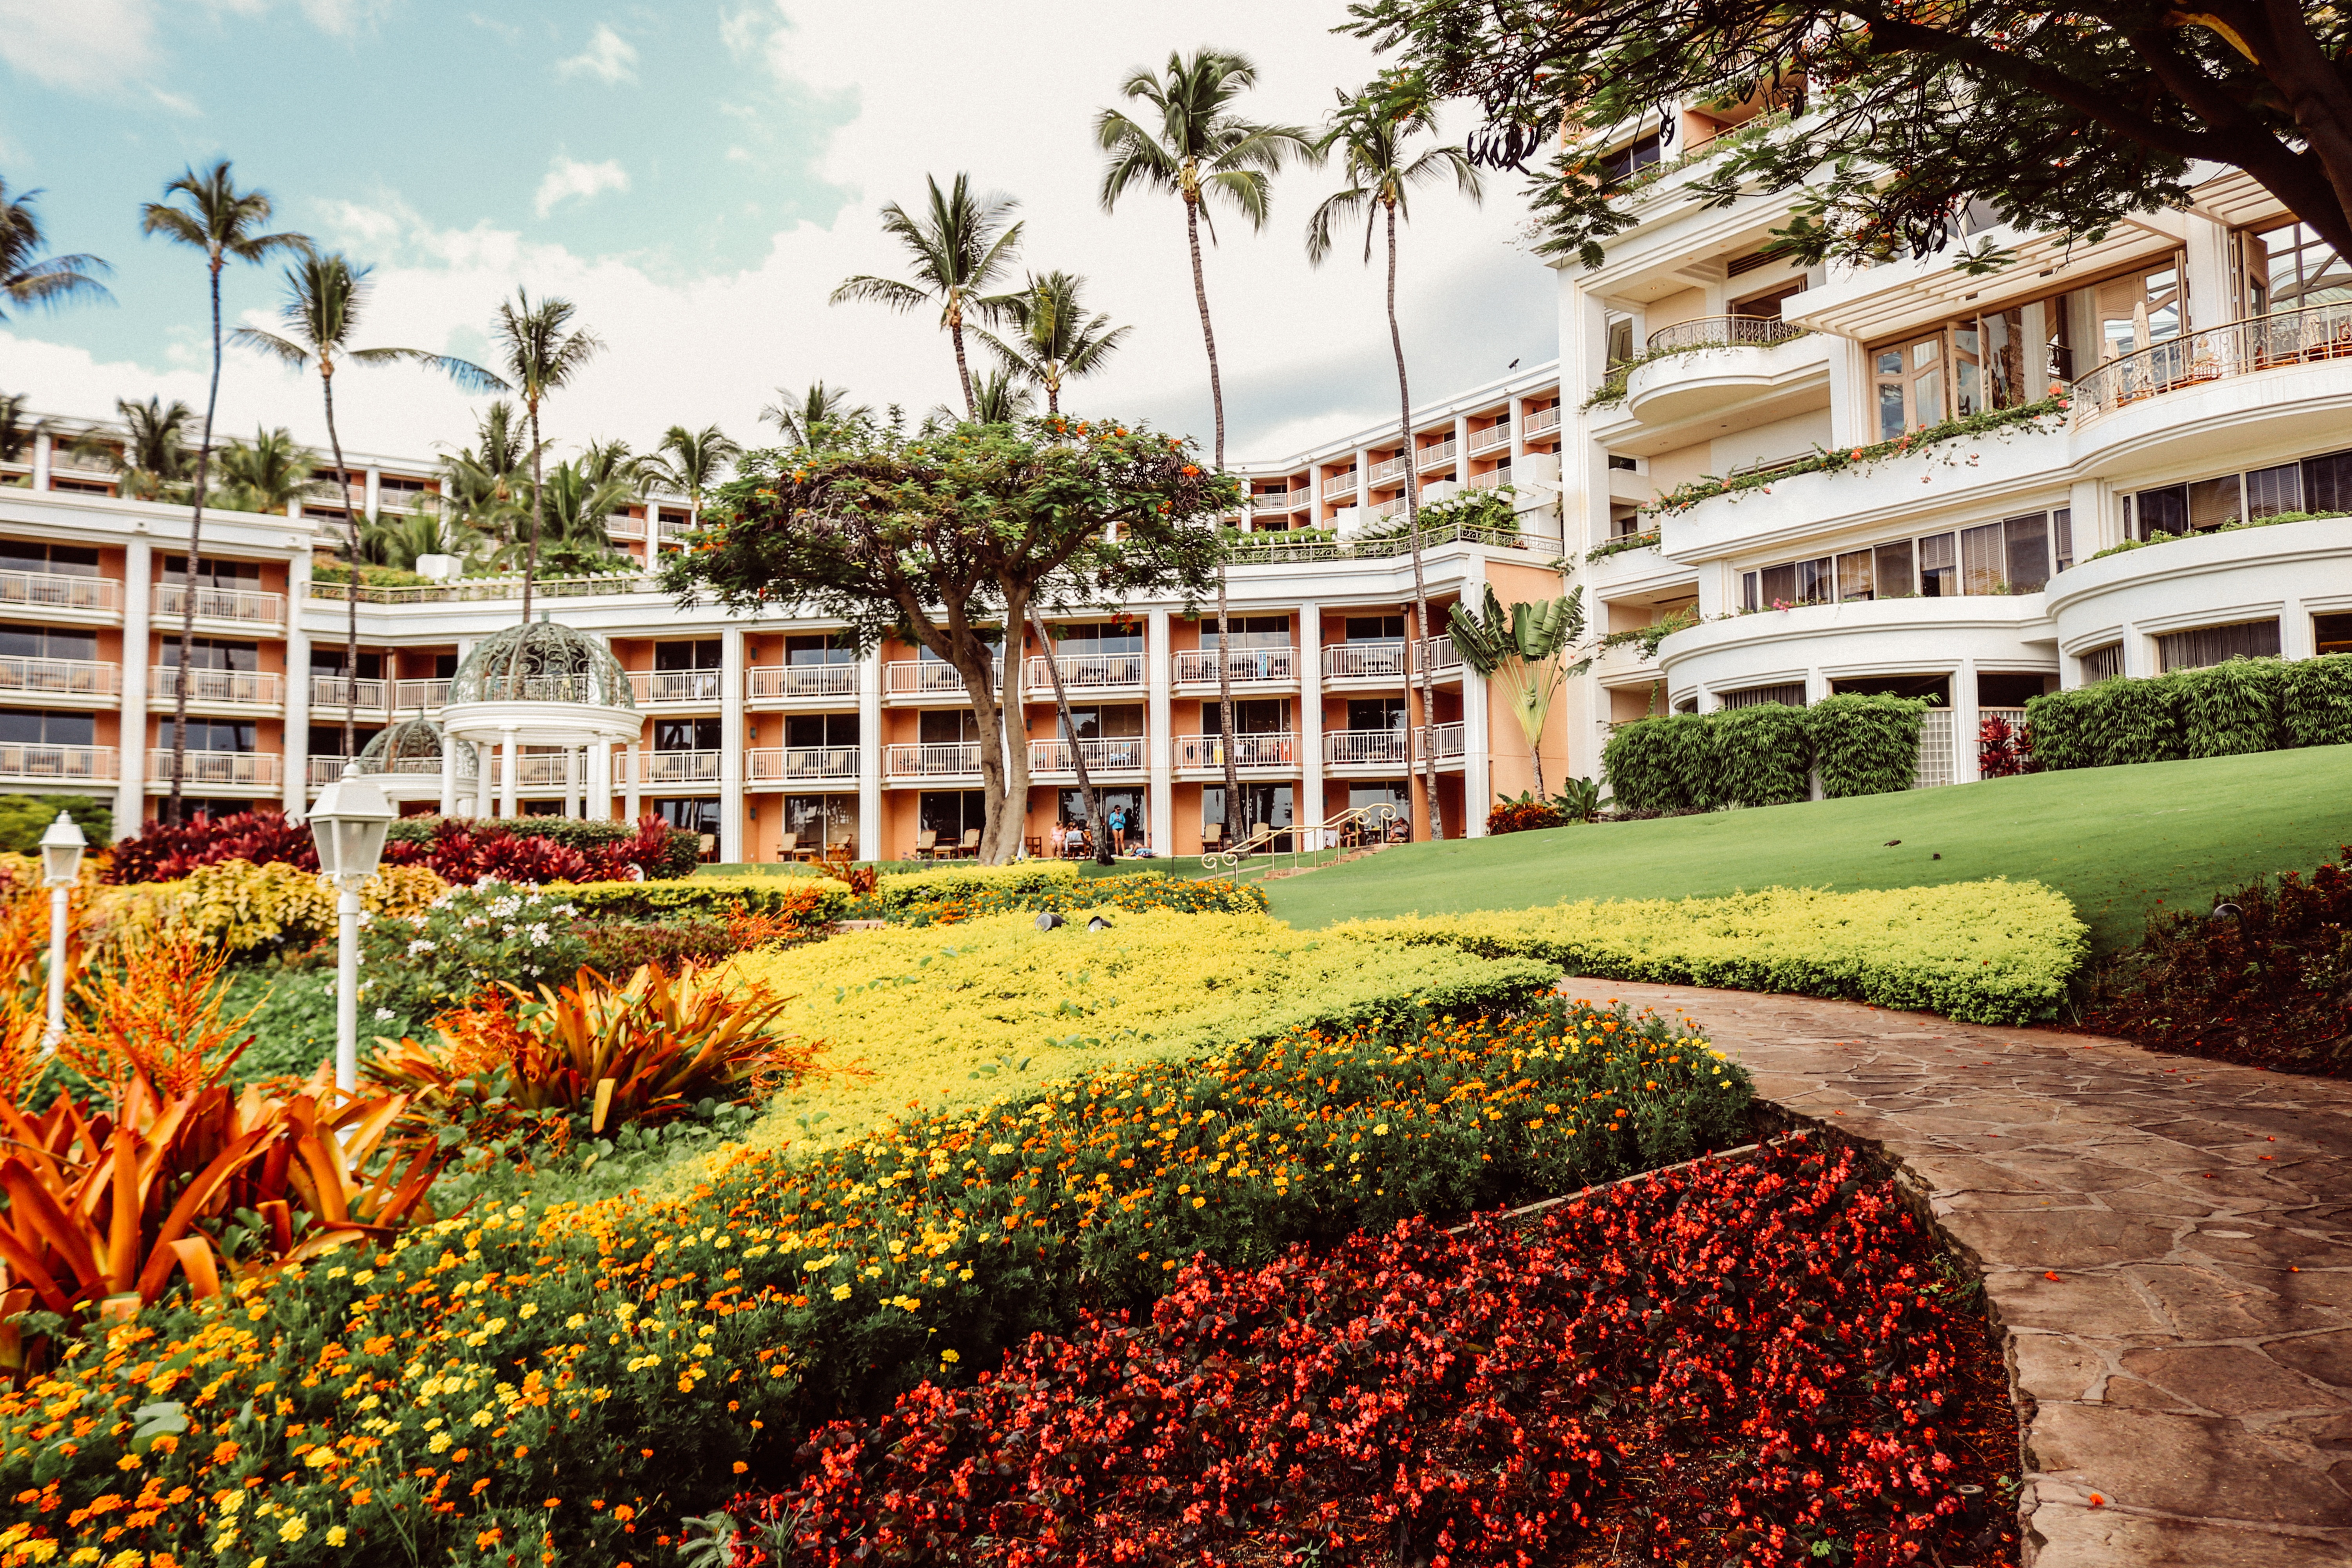
landscape, nature, outdoor, architecture, lawn, flower, building, palace, home, summer, vacation, travel, palm, tropical, holiday, island, residential, garden, apartment, flowers, courtyard, luxury, hotel, resort, plantation, estate, destination, neighbourhood, residential area